Question: Please indicate a possible affordance area of the broccoli that can be used for holding
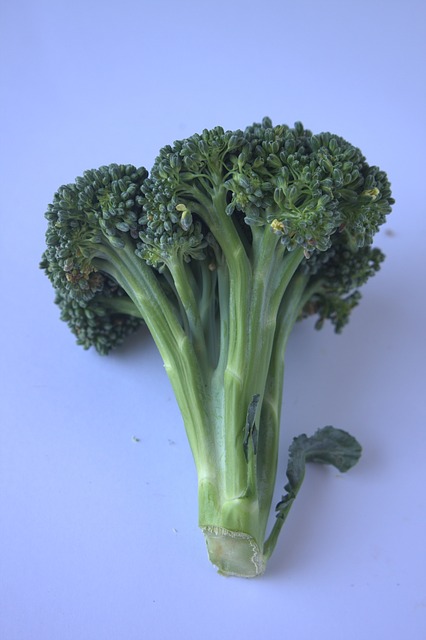
Answer: [36, 114, 395, 588]